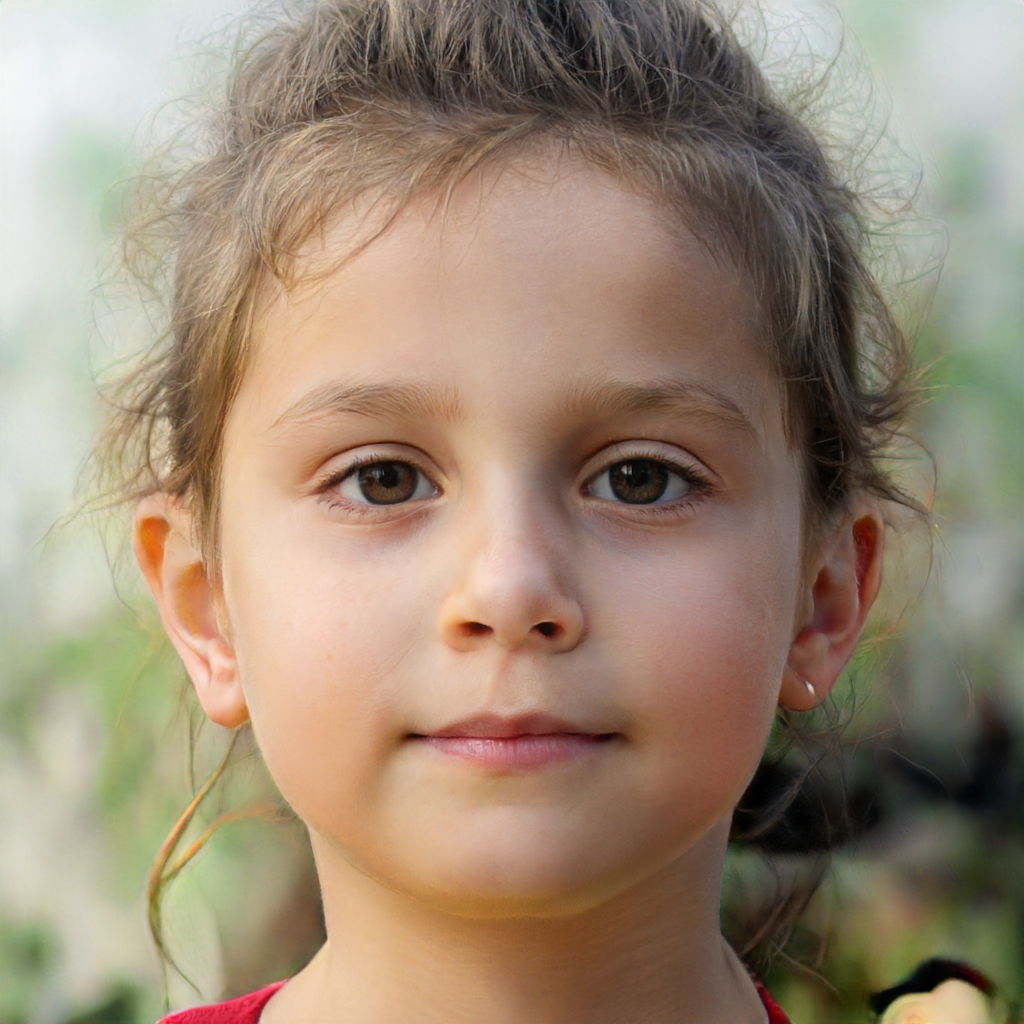
Gender: Female